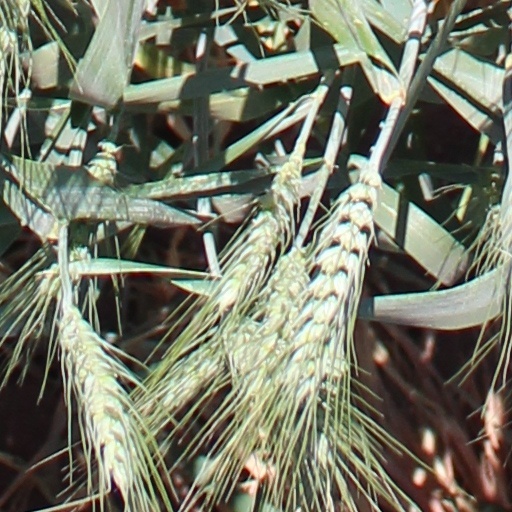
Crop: wheat